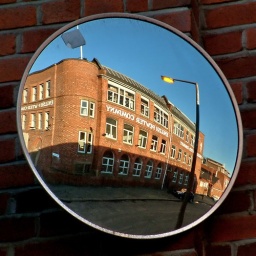
Reflection of English Pewter Company in traffic mirror on wall in Corby Street Sheffield